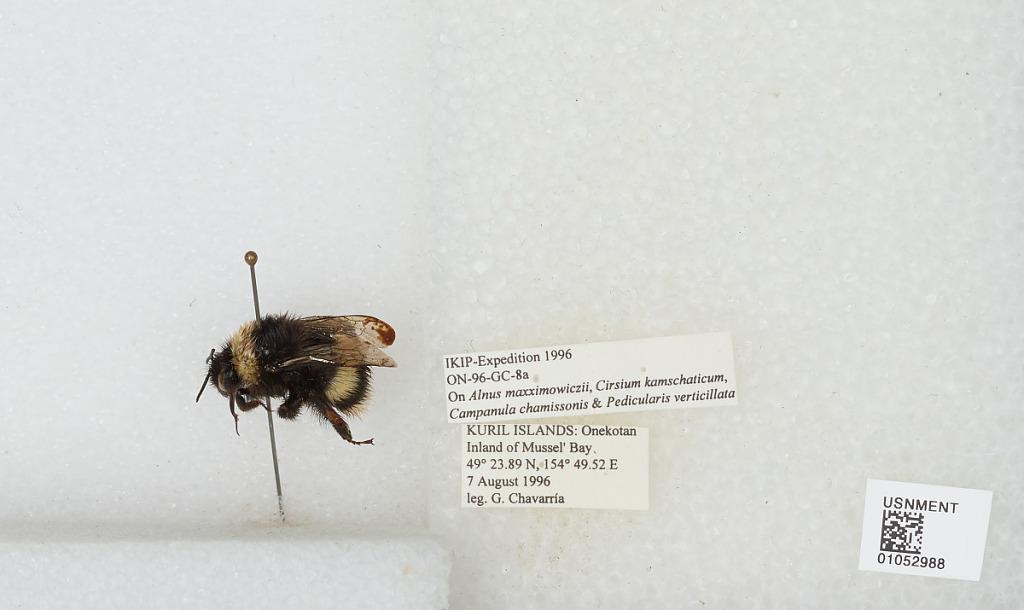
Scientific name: Bombus sp.
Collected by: G. Chavarria
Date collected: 1996-8-7
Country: Russia
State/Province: Sakhalin
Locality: Kuril Islands, Onekotan Island, inland of Mussel' Bay
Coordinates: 49.3981, 154.825